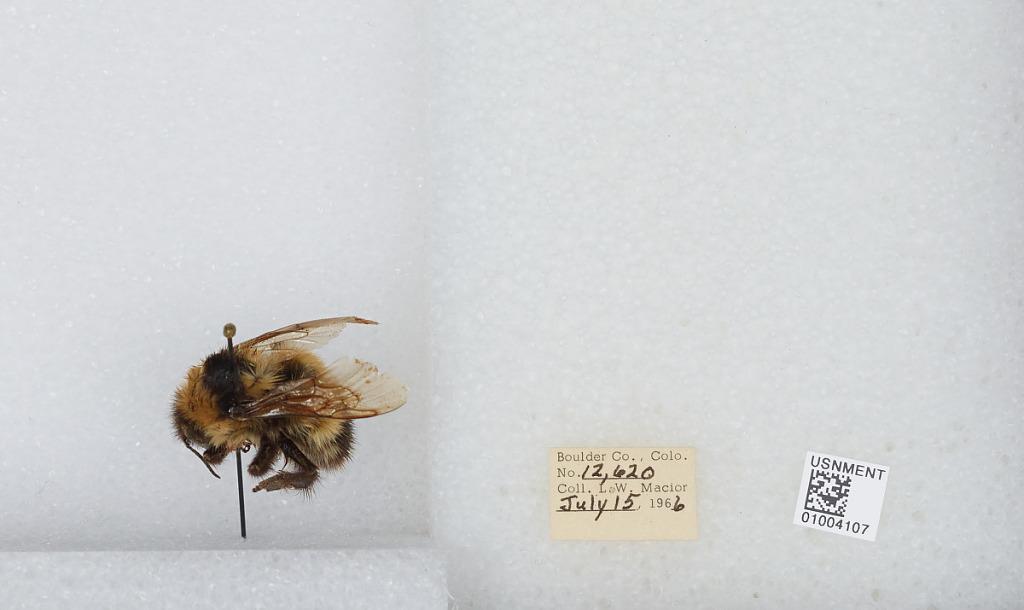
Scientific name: Bombus (Alpinobombus) balteatus Dahlbom
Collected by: L. Macior
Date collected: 1966-7-15
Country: United States
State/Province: Colorado
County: Boulder
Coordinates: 40.0275, -105.252